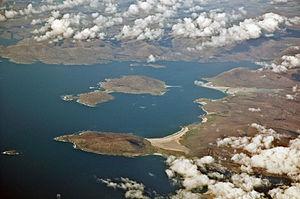
Taransay est une île dans les Hébrides extérieures située près de l'île Lewis et Harris en Écosse, Royaume-Uni.